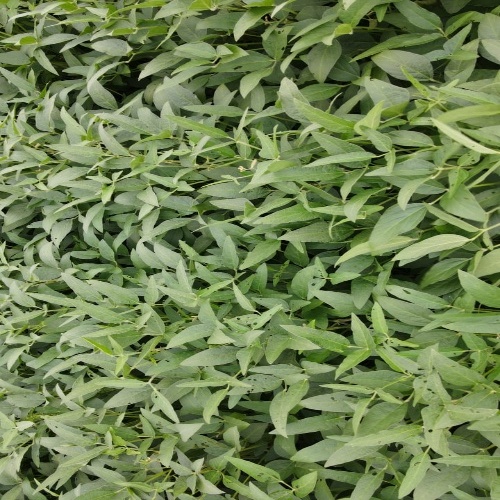
Label: Diabrotica_speciosa